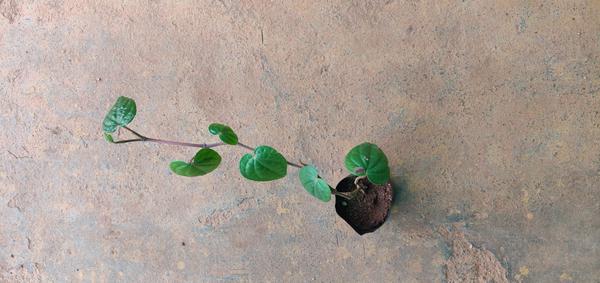
Plant: Betel